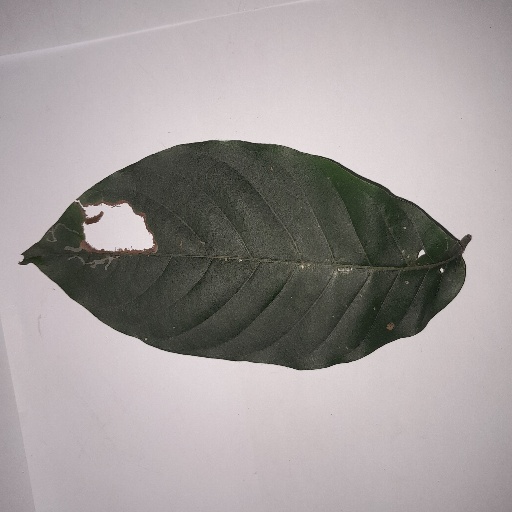
Species: HariTaki
Leaf condition: Bacterial Spot